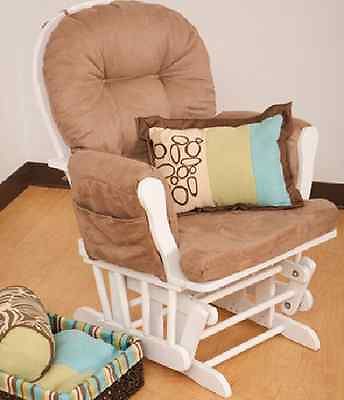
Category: chair